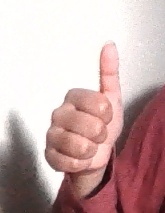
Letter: aleff